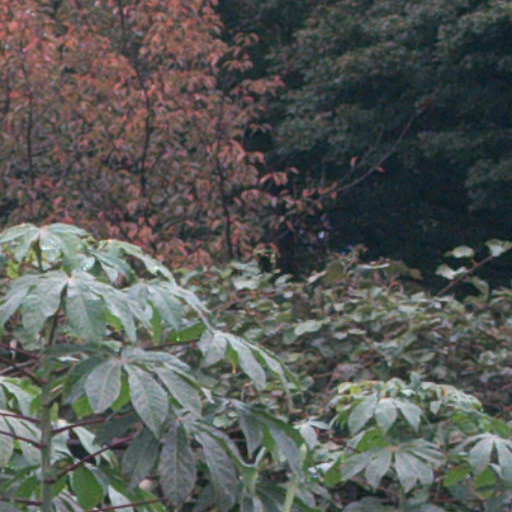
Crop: cassava